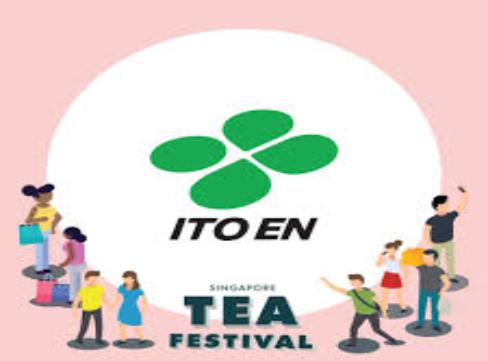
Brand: Ito En
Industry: Food